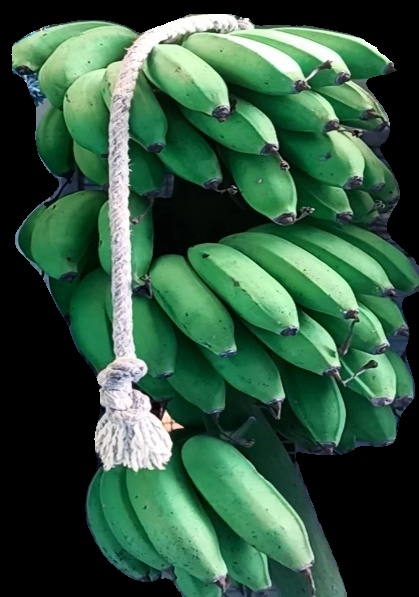
Variety: rasbale
Grade: grade2